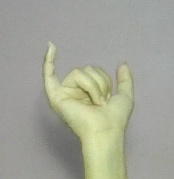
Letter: ya